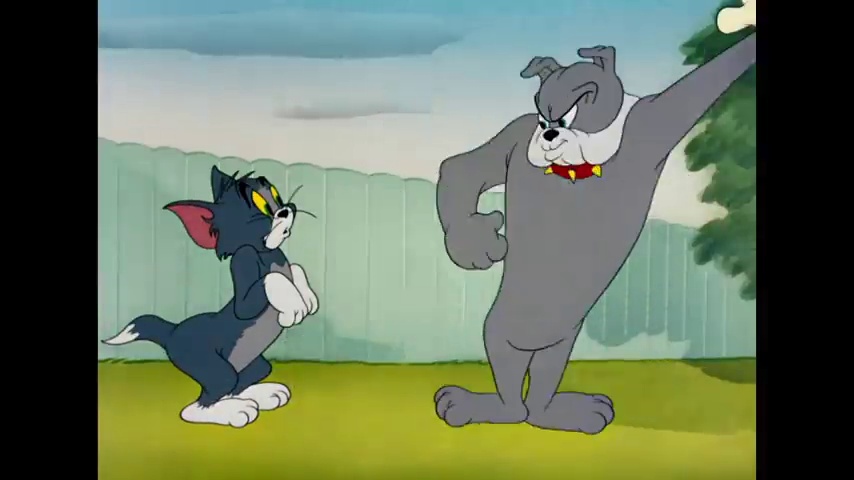
Portrait style: Cartoon Portrait